Keleli

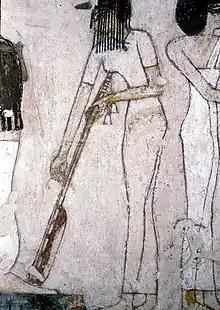
Musician tuning her lute, pulling the string upward, her other hand holding the neck of the instrument near the tuning rings or straps. Tomb of Rekhmire, 18th Dynasty.

The lute has round soundbox, about 20 inches across, made from a gourd, carved from wood or fashioned from an enamel bowl or metal bowl. The skin soundboard is placed raw over the bowl's opening and tied underneath with thongs. When it dries, it tightens, becoming resonant like a drumhead. The died hide is shaved with a knife.